Ostheim (Cologne)

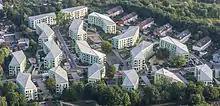
"Siedlung Buchheimer Weg"

As part of the so-called "Entbunkerungsprogramms", the "Gemeinnützige Aktiengesellschaft für Wohnungsbau" built a residential area with 1037 apartments between "Buchheimer Weg", "Grevenstrasse" and "Servatiusstrasse" between 1954 and 1958, consisting of 99 apartment buildings with up to eight stories and 36 single-family houses. The majority of the residential buildings were built with three to four stories. The developer integrated a row of stores and a communal washhouse into the housing estate. From 2002 to 2011, many apartment buildings were extensively renovated, others were demolished and replaced by new buildings. The single-family houses were sold to private individuals beforehand. After the completion of the redevelopment, the number of rental apartments within the estate was reduced to 959. The cost of the redevelopment was estimated at €102.2 million.